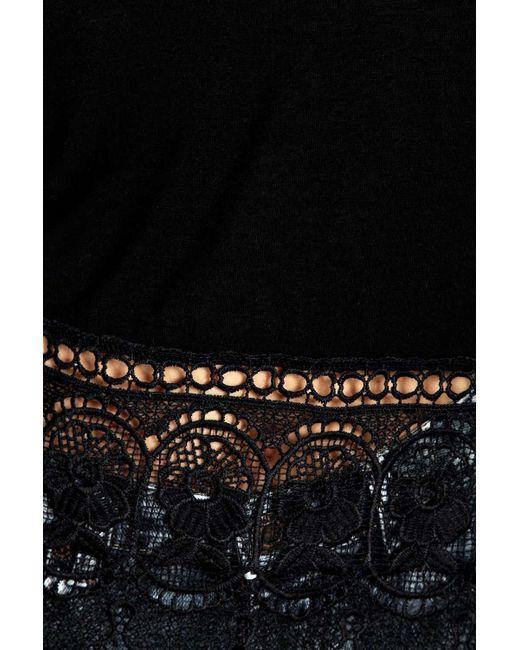
Netzdesign Partywear schwarzes Top für Damen